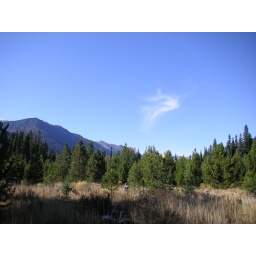
The second locality for the first Mammalogy field trip. The swamp of doom lies in the general direction of that cloud